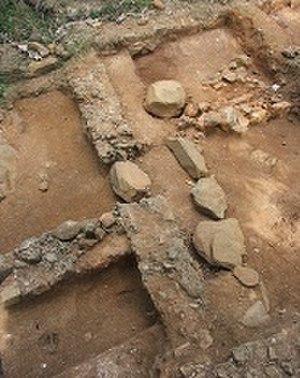
Mayotte, officiellement nommée département de Mayotte, est à la fois une région insulaire française et un département de France d'outre-mer qui sont administrés dans le cadre d’une collectivité territoriale unique dirigée par le conseil départemental de Mayotte.
Mayotte est une île de l'archipel des Comores, situé au milieu du canal de Mozambique, entre l'Afrique et Madagascar. Elle a été marquée par l'histoire du monde maritime de l'Océan Indien, longtemps dépendante de la traditionnelle navigation saisonnière arabo-indienne, et de l'irruption de ses marges, africaines et malgaches, avant de passer petit à petit sous hégémonie européenne. L'islam tolérant et structuré qu'elle a préservé indique un vieil héritage shirazien, apporté par des colons de la région d'Ormuz et du Hadramaout.